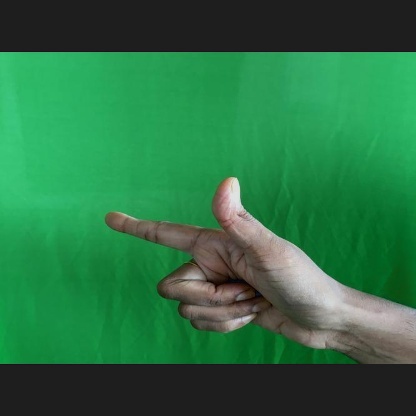
Mudra: Chandrakala